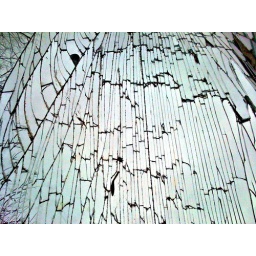
Reflections of a grey sky in a shattered mirror